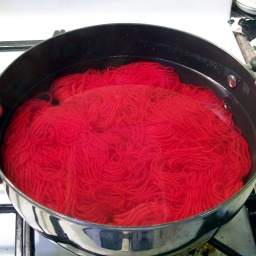
I'm fascinated by the way the water turns clear as the yarn absorbs the dye.